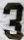
Number: 3